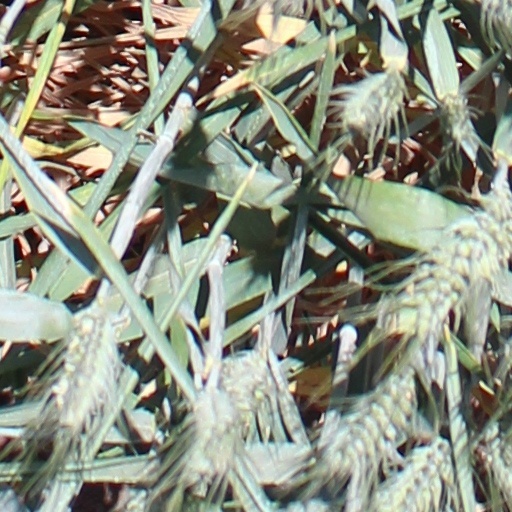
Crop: wheat